VMAQ-2

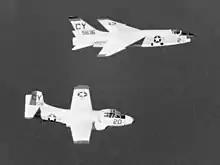
A F3D-2Q and a F8U-1P of VMCJ-2 in flight, circa 1958.

Less than three years after the end of the Cuban Missile Crisis, some of the same VMCJ-2 aircrews deployed with VMCJ-1 to Vietnam and applied their lessons learned against Cuba as the EF-10Bs began to provide ECM support for air strikes against North Vietnamese targets. Beginning in the Spring of 1966 the squadron began sending Marines to join VMCJ-1 in Vietnam for 13-month tours. In late November 1965, VMCJ-2 received the first EA-6A Electric Intruder. With the rapidly escalating North Vietnamese air defenses this new EW aircraft was anxiously awaited by VMCJ-1 still flying the outdated EF-10B Skyknights, However, the initial EW systems delivered with the new aircraft proved unsuitable for the mission without some major modifications. Given the urgency, the decision was made to make the modifications by a contractor team on-site at VMCJ-2. The success of this effort was due to the dedicated support of VMCJ-2 personnel who worked tirelessly to get the aircraft ready for deployment to Vietnam.